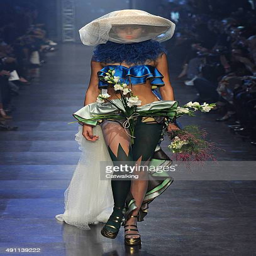
a model walks the runway at the fashion show during event